Demagogue

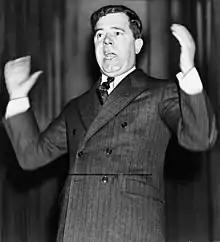
Huey Long, governor of Louisiana

The most famous demagogue of modern history, Adolf Hitler, first attempted to overthrow the Bavarian government not with popular support but by force in a failed putsch in 1923. While in prison, Hitler chose a new strategy: to overthrow the government democratically, by cultivating a mass movement. Even before the putsch, Hitler had rewritten the Nazi party's platform to consciously appeal to the lower classes of Germany, appealing to their resentment of wealthier classes and calling for German unity and increased central power. Hitler was delighted by the instant increase in popularity.